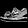
Label: Sandal